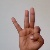
The image shows a hand gesture representing the letter 'F' in Indian Sign Language.